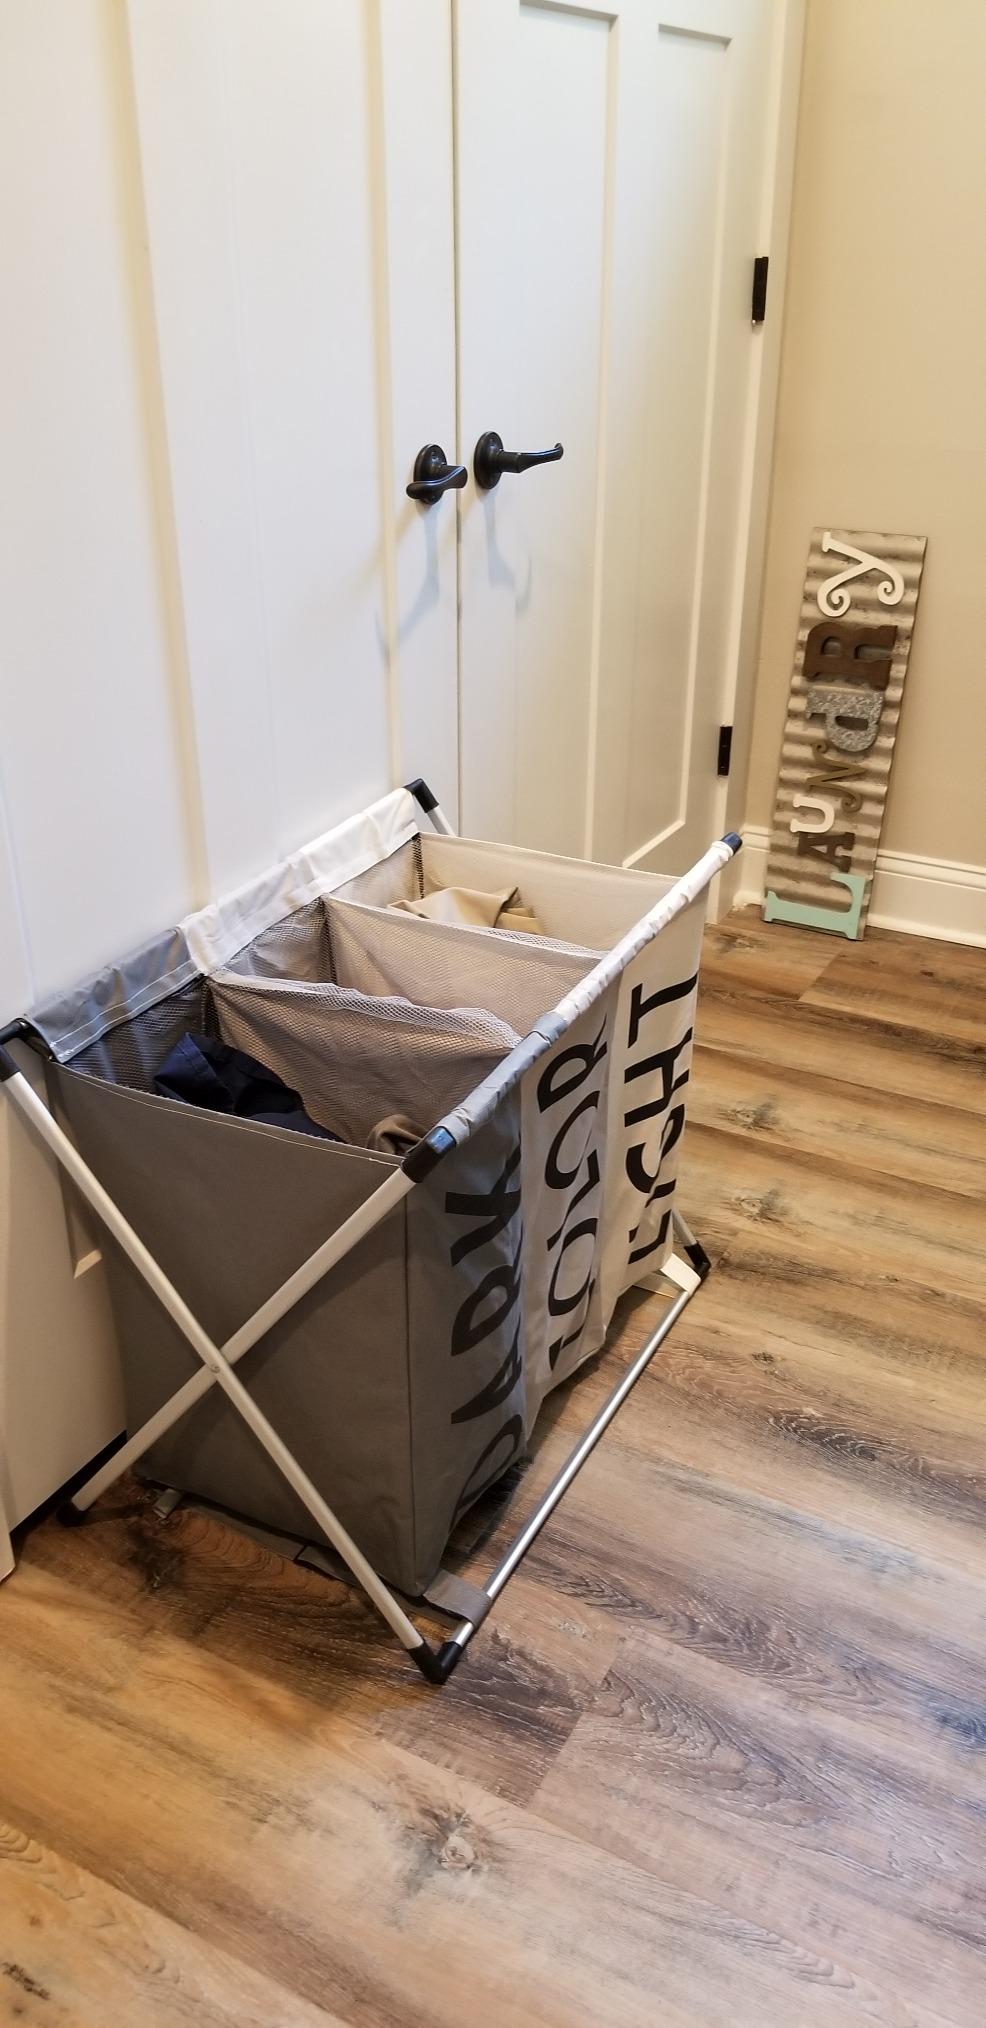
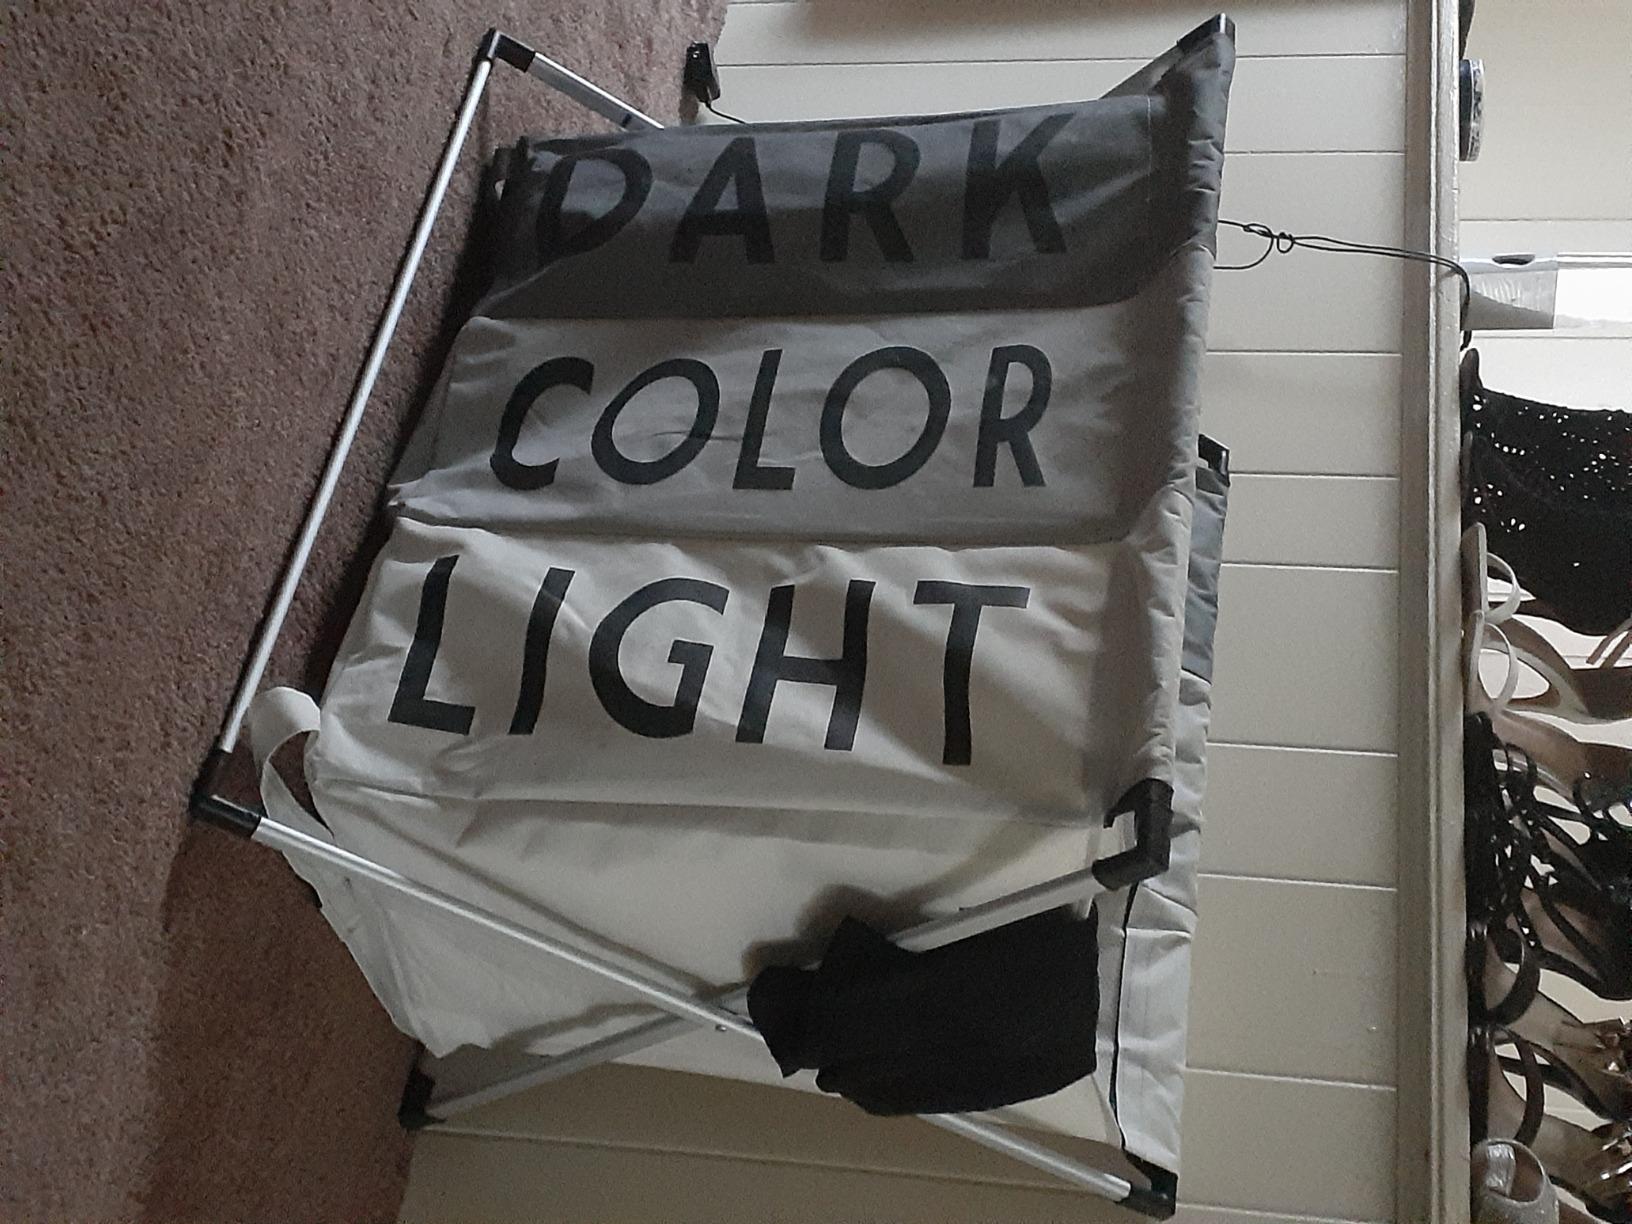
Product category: items_hamper
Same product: yes